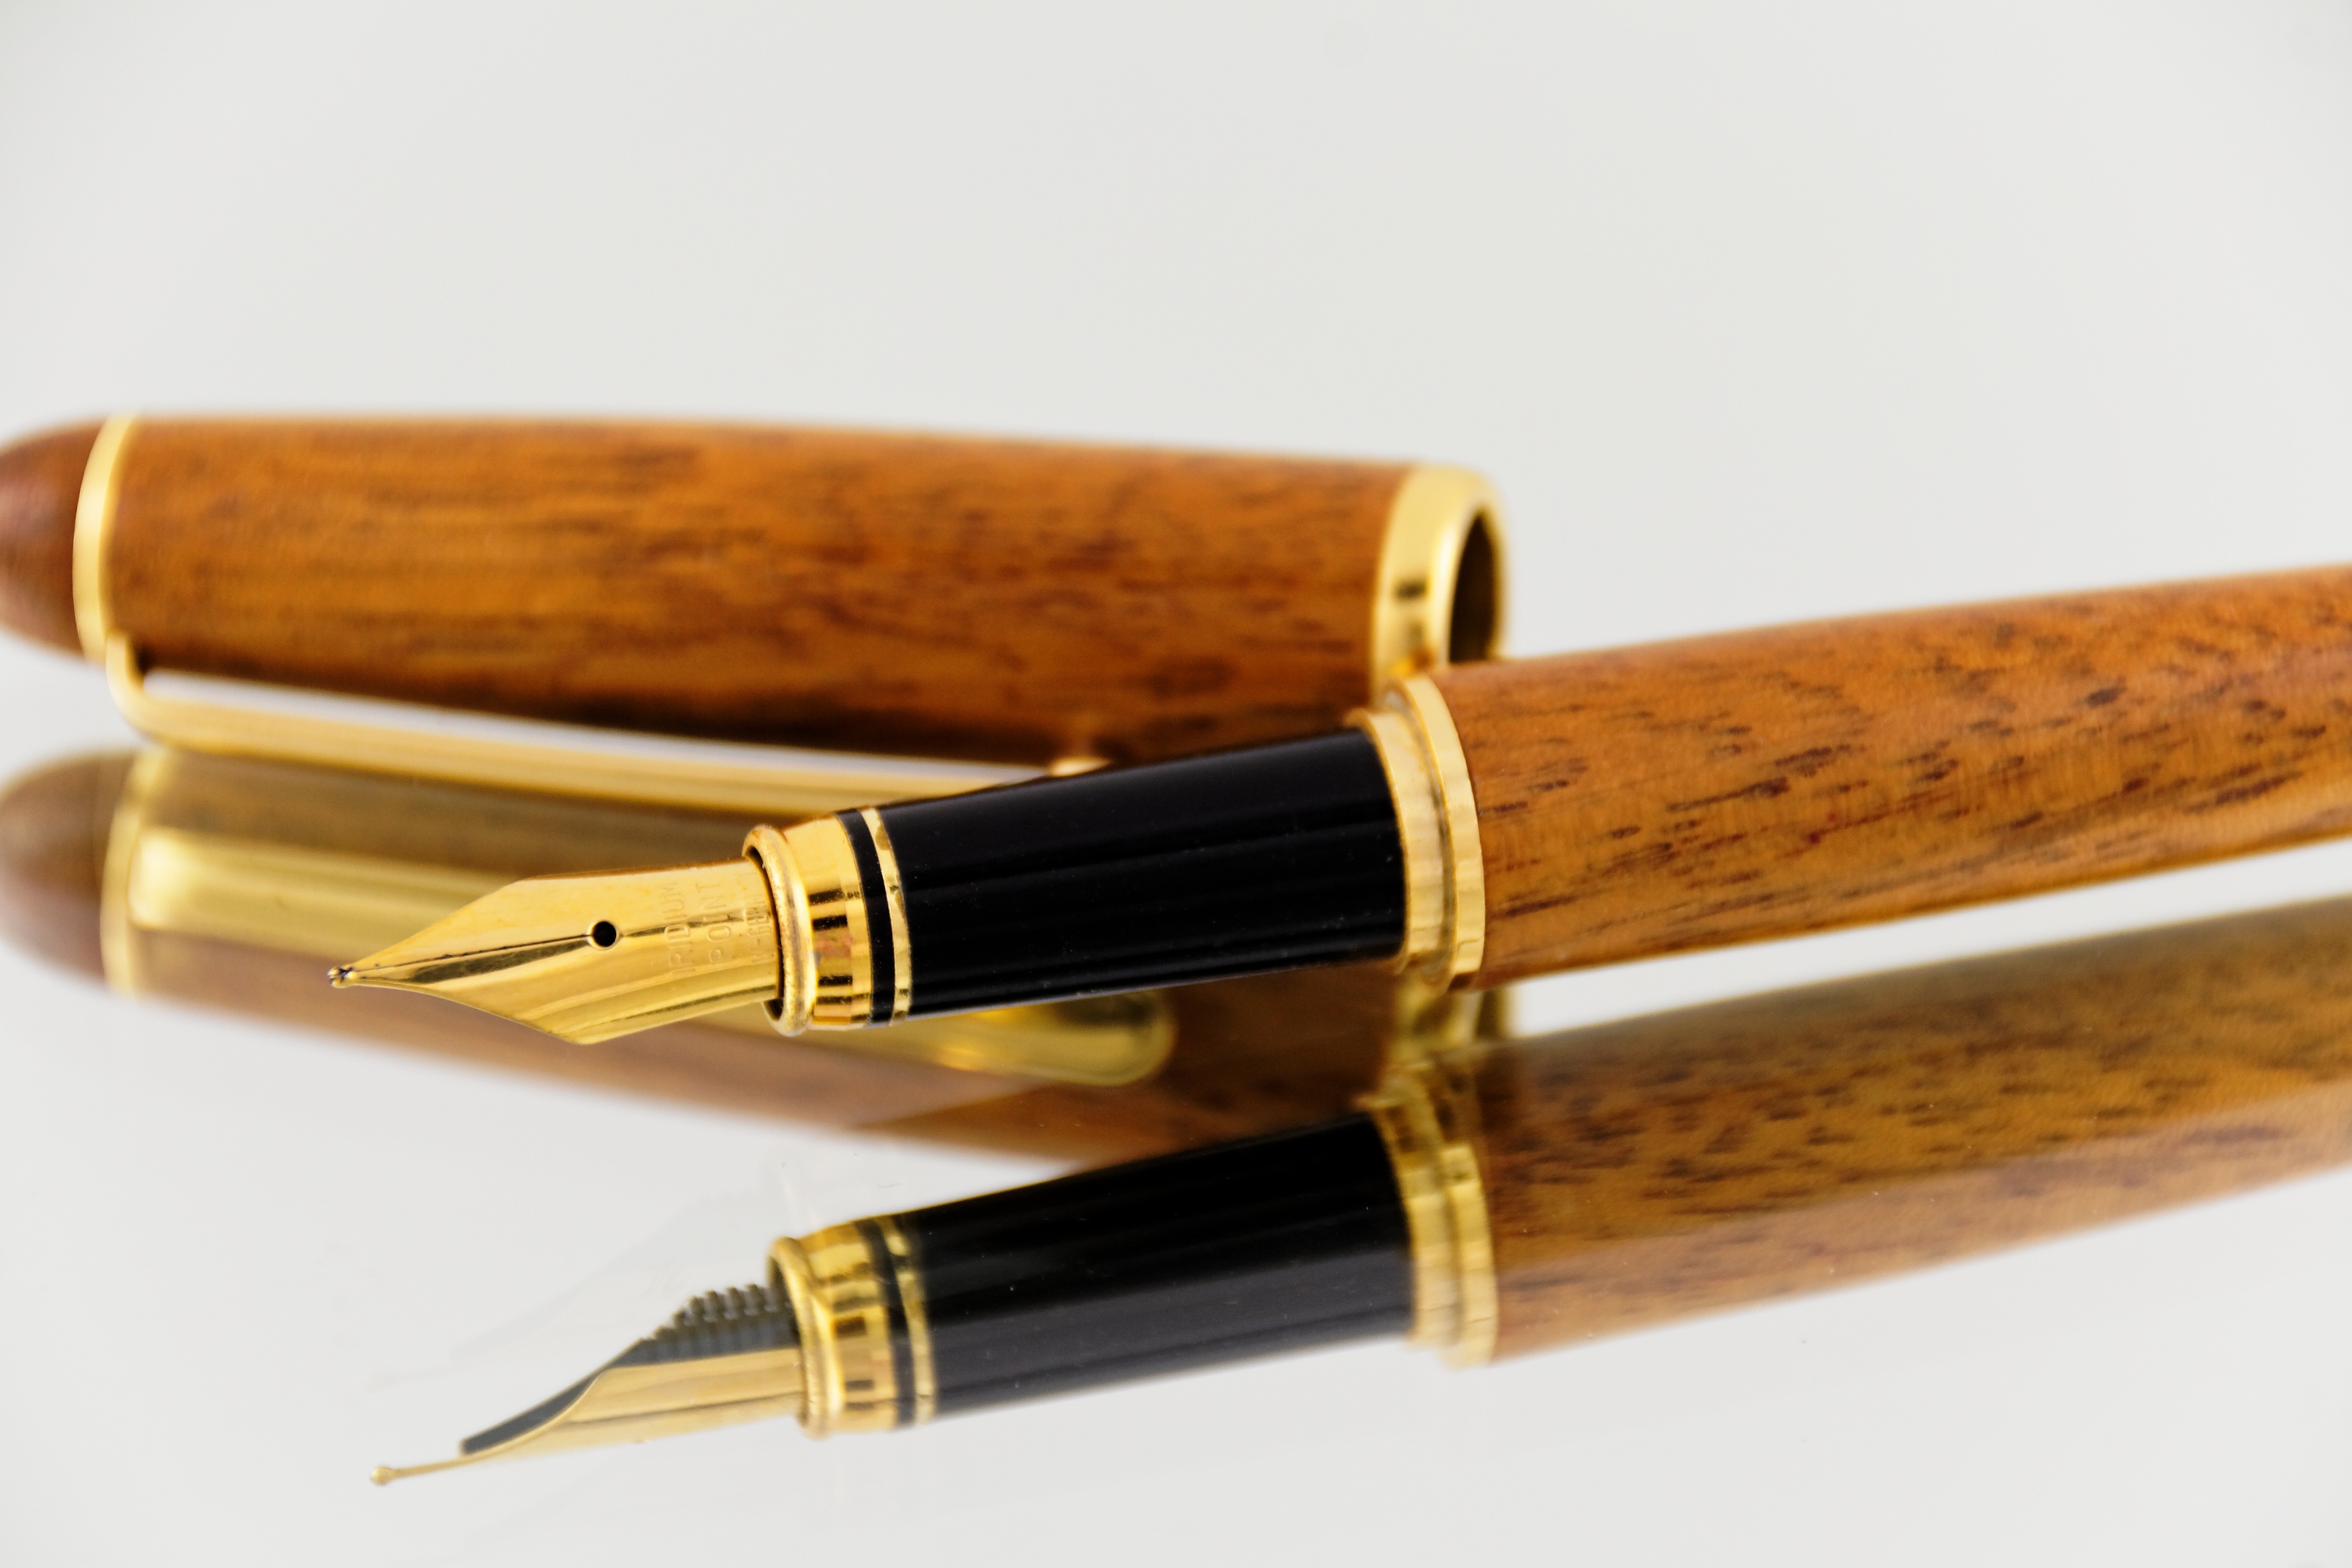
time, pen, office, business, ink, school, economy, leave, workplace, businessmen, filler, writing tool, manager, fountain pens, kaufmann, cue stick